Demographics of the Dominican Republic

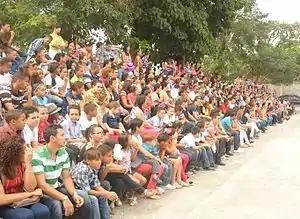
Group of Dominicans in the town of Moca.

Registration of vital events is not universal in the Dominican Republic. The Population Department of the United Nations prepared the following estimates: